P. B. Desai

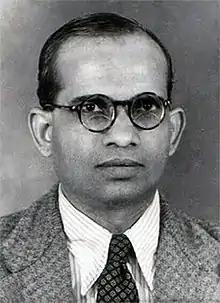

Pandurangrao Bhimrao Desai (1910–1974) was an Indian epigraphist, historian, and archaeologist.